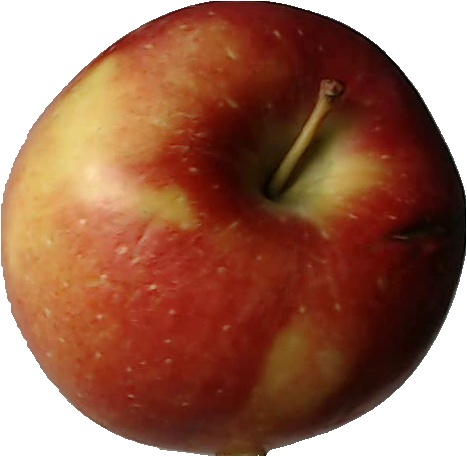
Label: apple_braeburn_1